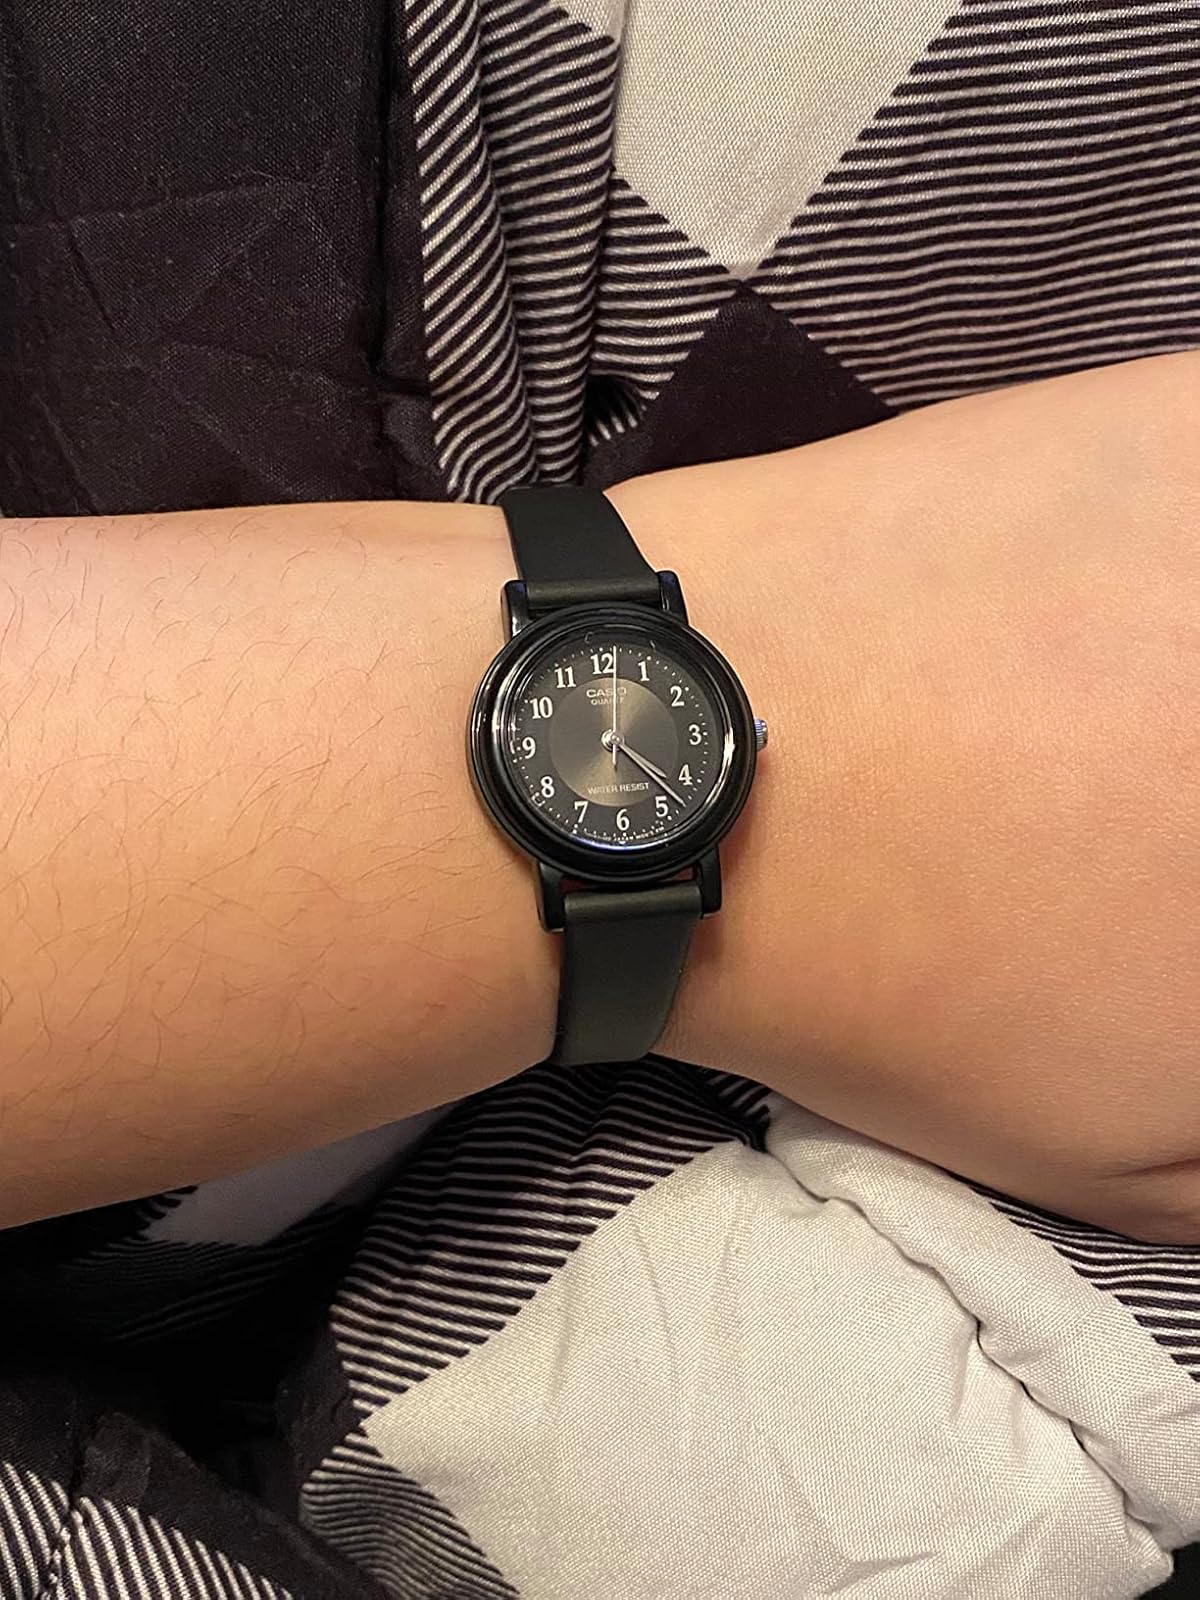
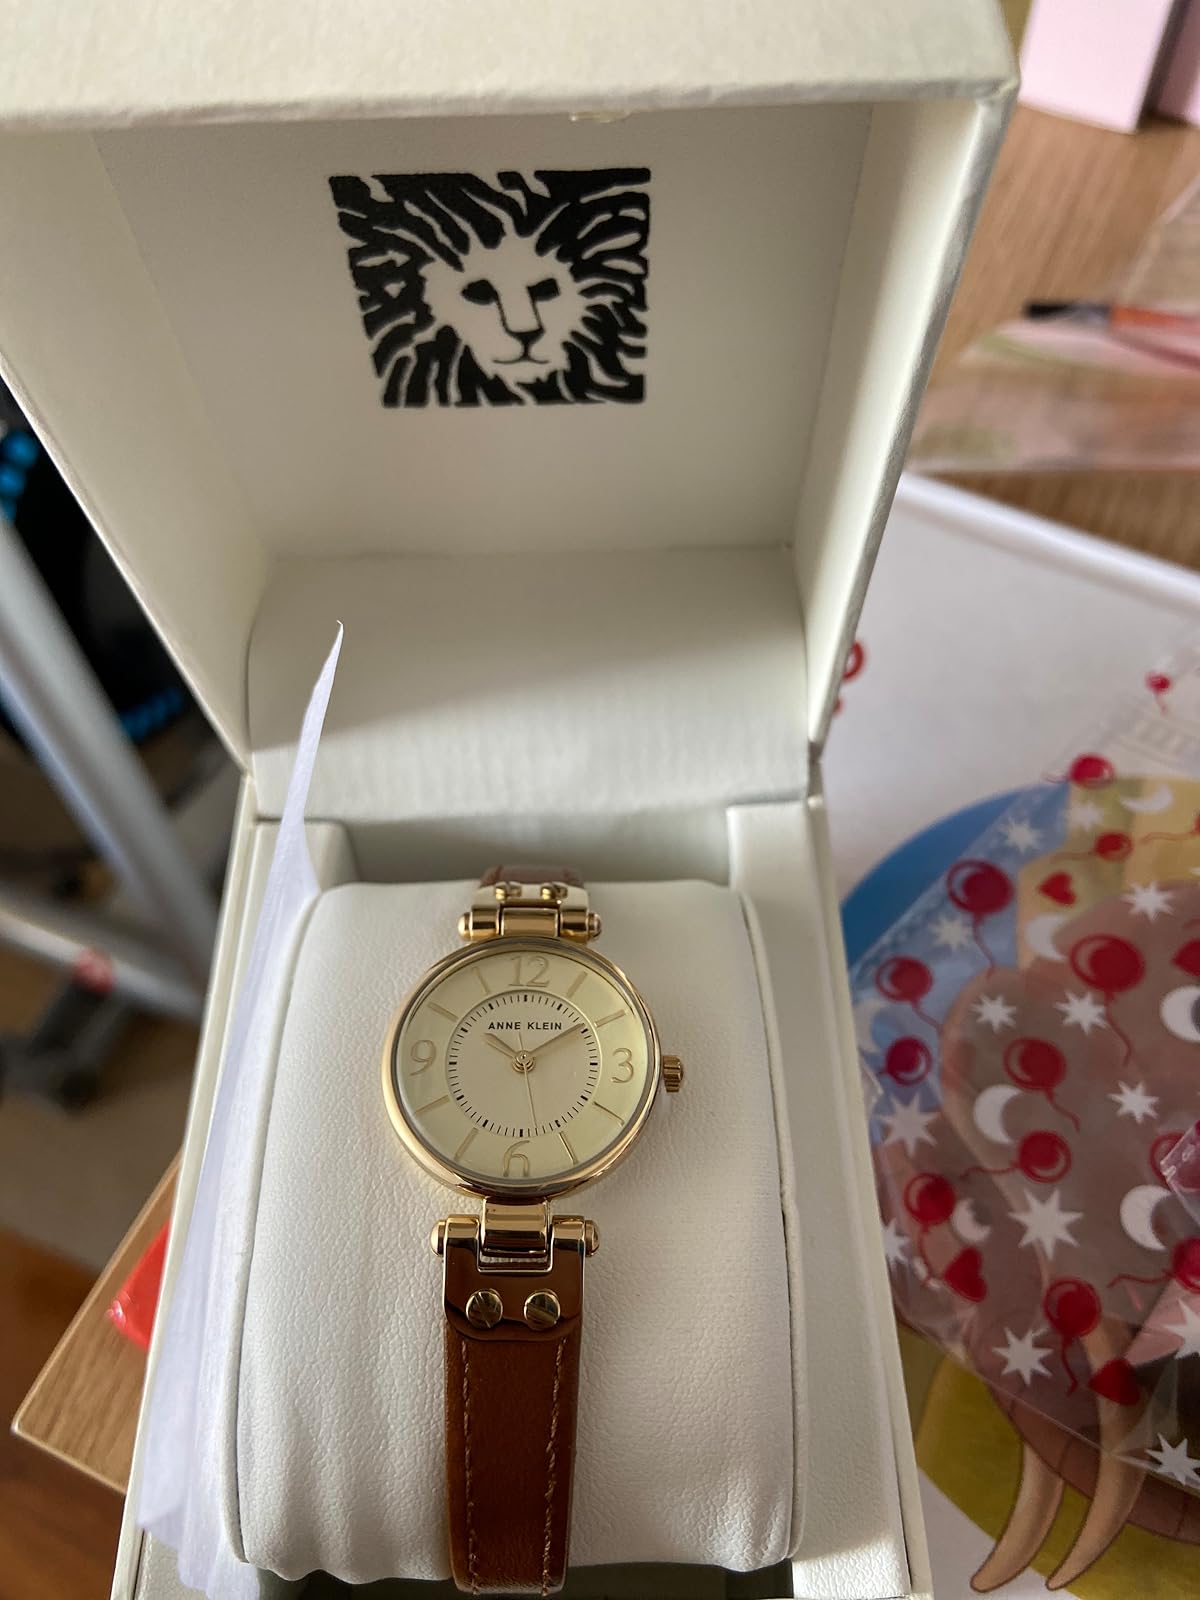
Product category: accessories_watch
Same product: no